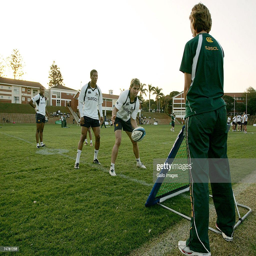
rugby player in action during the training session .